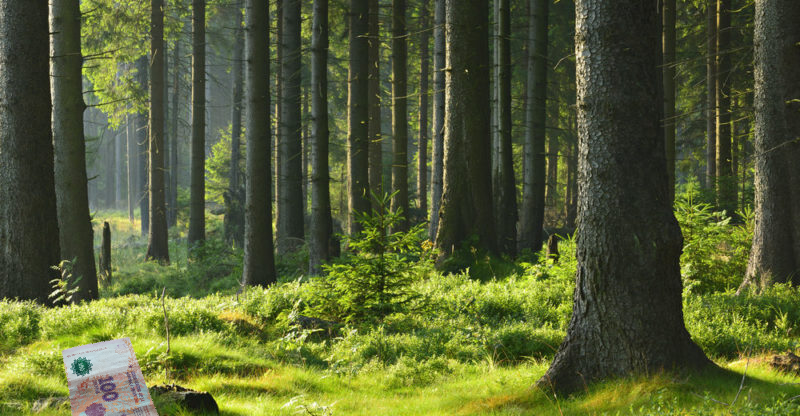
Denominación: 100